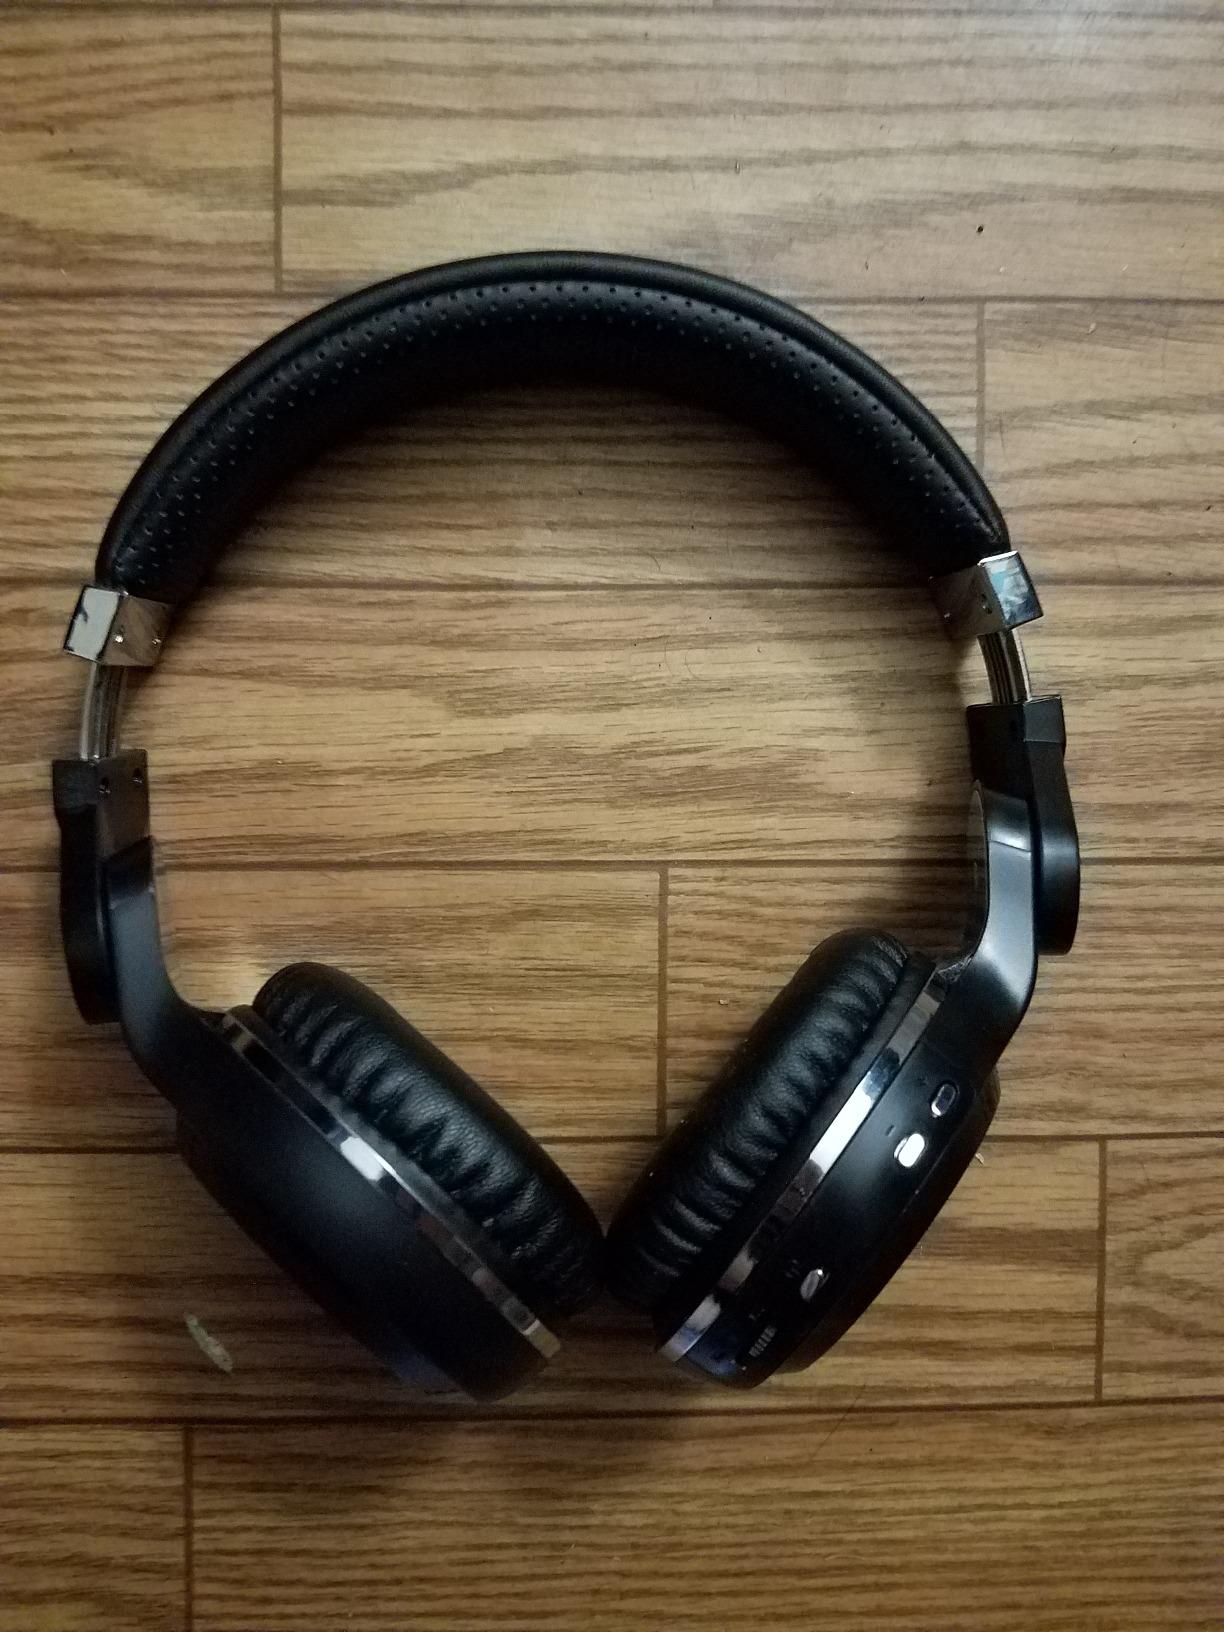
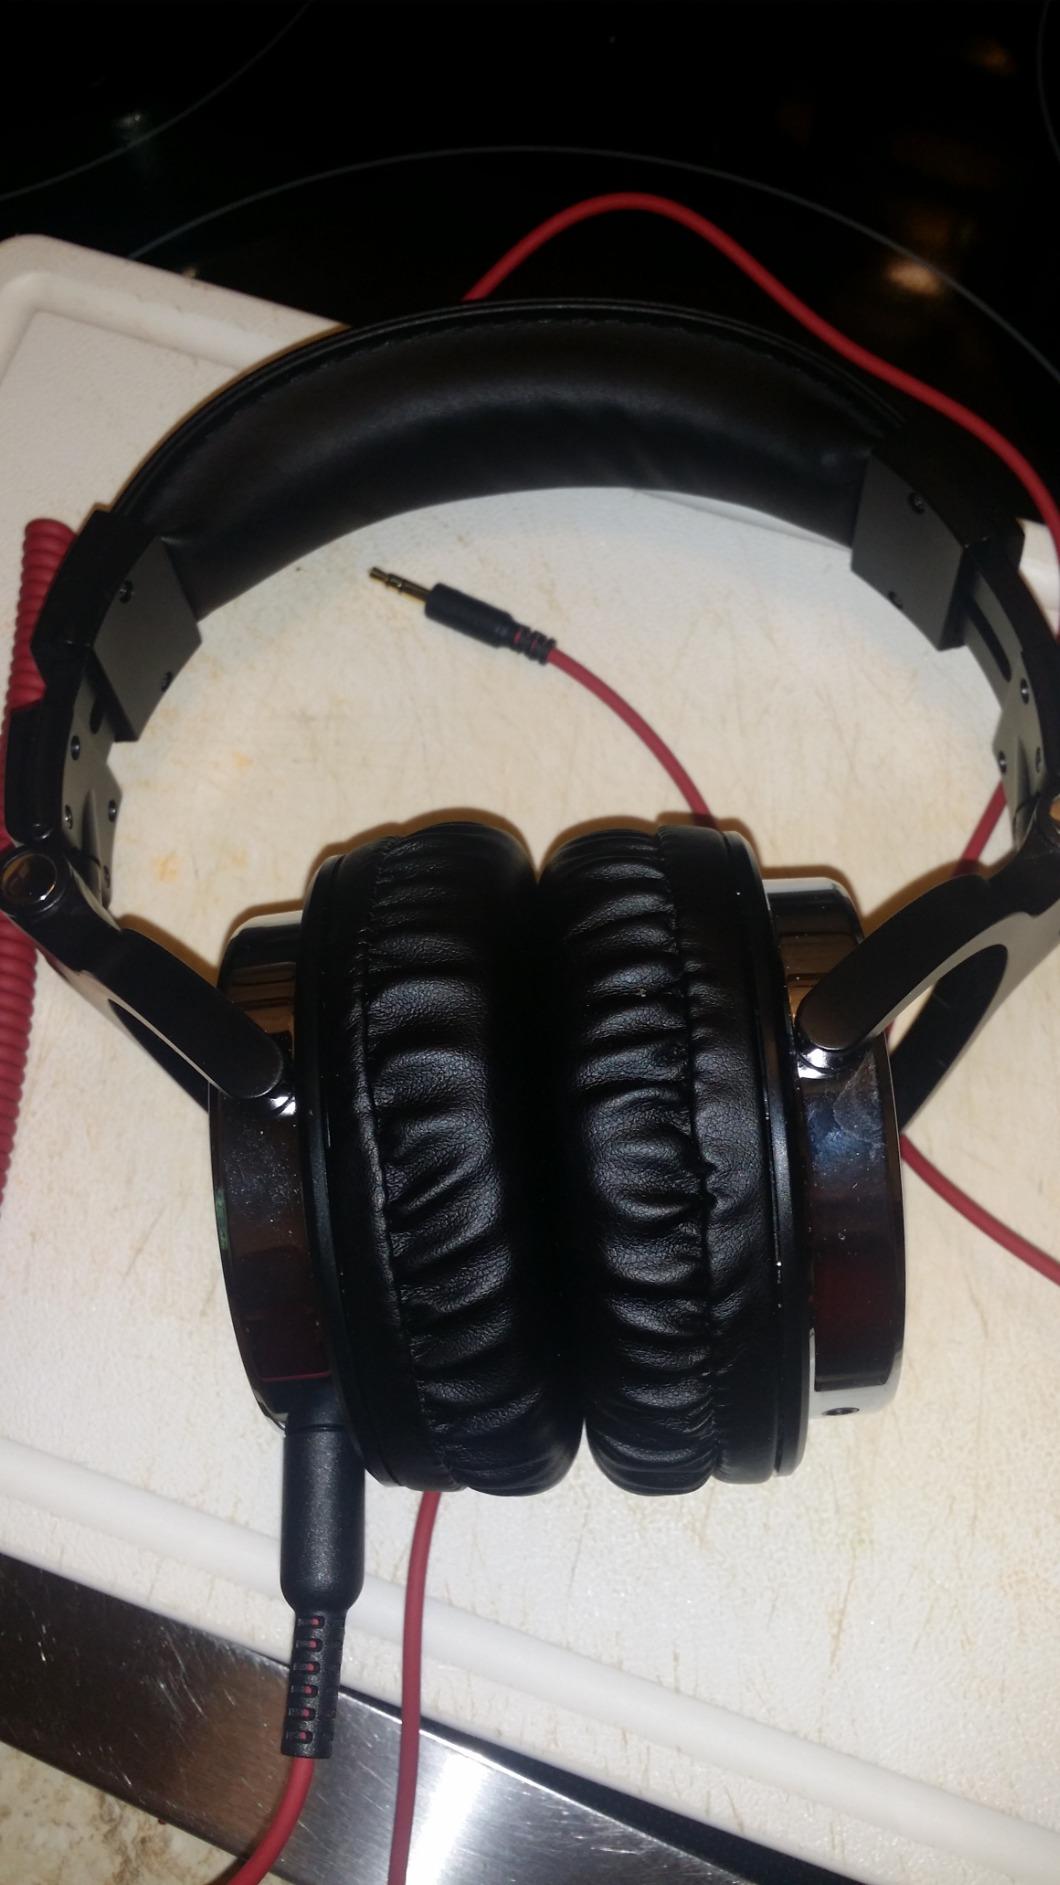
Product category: headphones
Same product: no